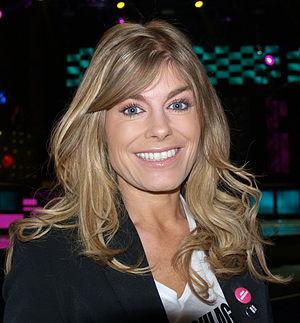
Pernilla Wahlgren est une musicienne, chanteuse et actrice suédoise. Elle est la fille des acteurs Hans Wahlgren et Christina Schollin, la sœur de Niclas Wahlgren et de Linus Wahlgren et la mère de Benjamin Ingrosso, qu'elle a eu avec Emilio Ingrosso.